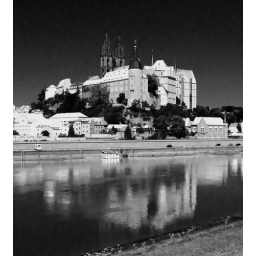
This is the castle &amp;quot;Albrechtsburg&amp;quot; and the cathedral of Meissen in Germany above the river Elbe.